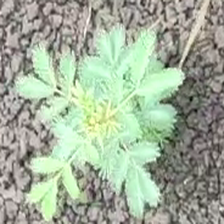
Weed species: Dwarf_cassia_(Chamaecrista pumila)